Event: Nepal Earthquake
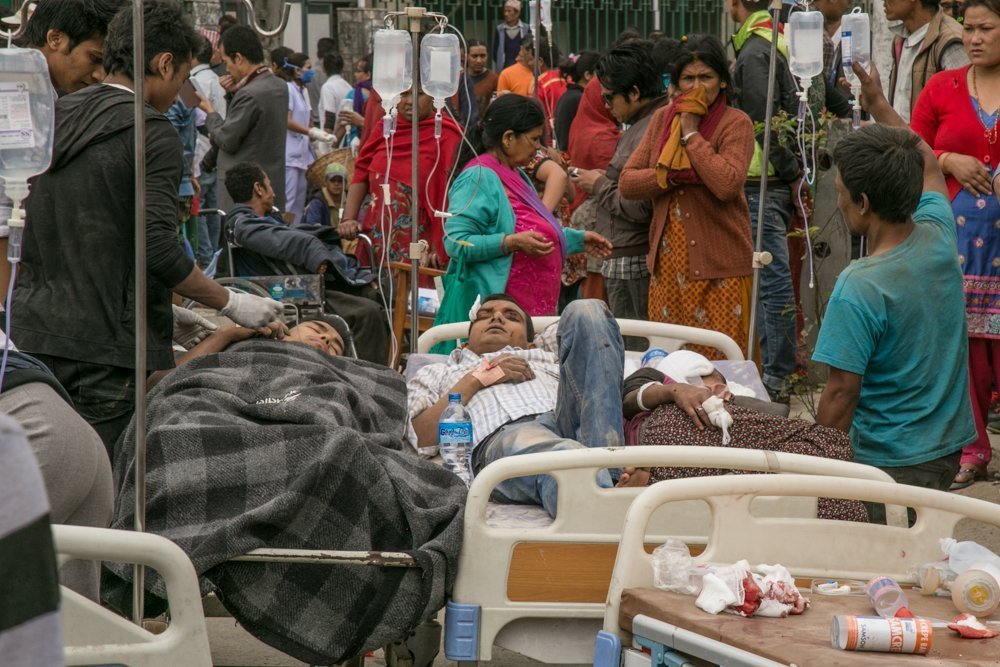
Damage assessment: damage